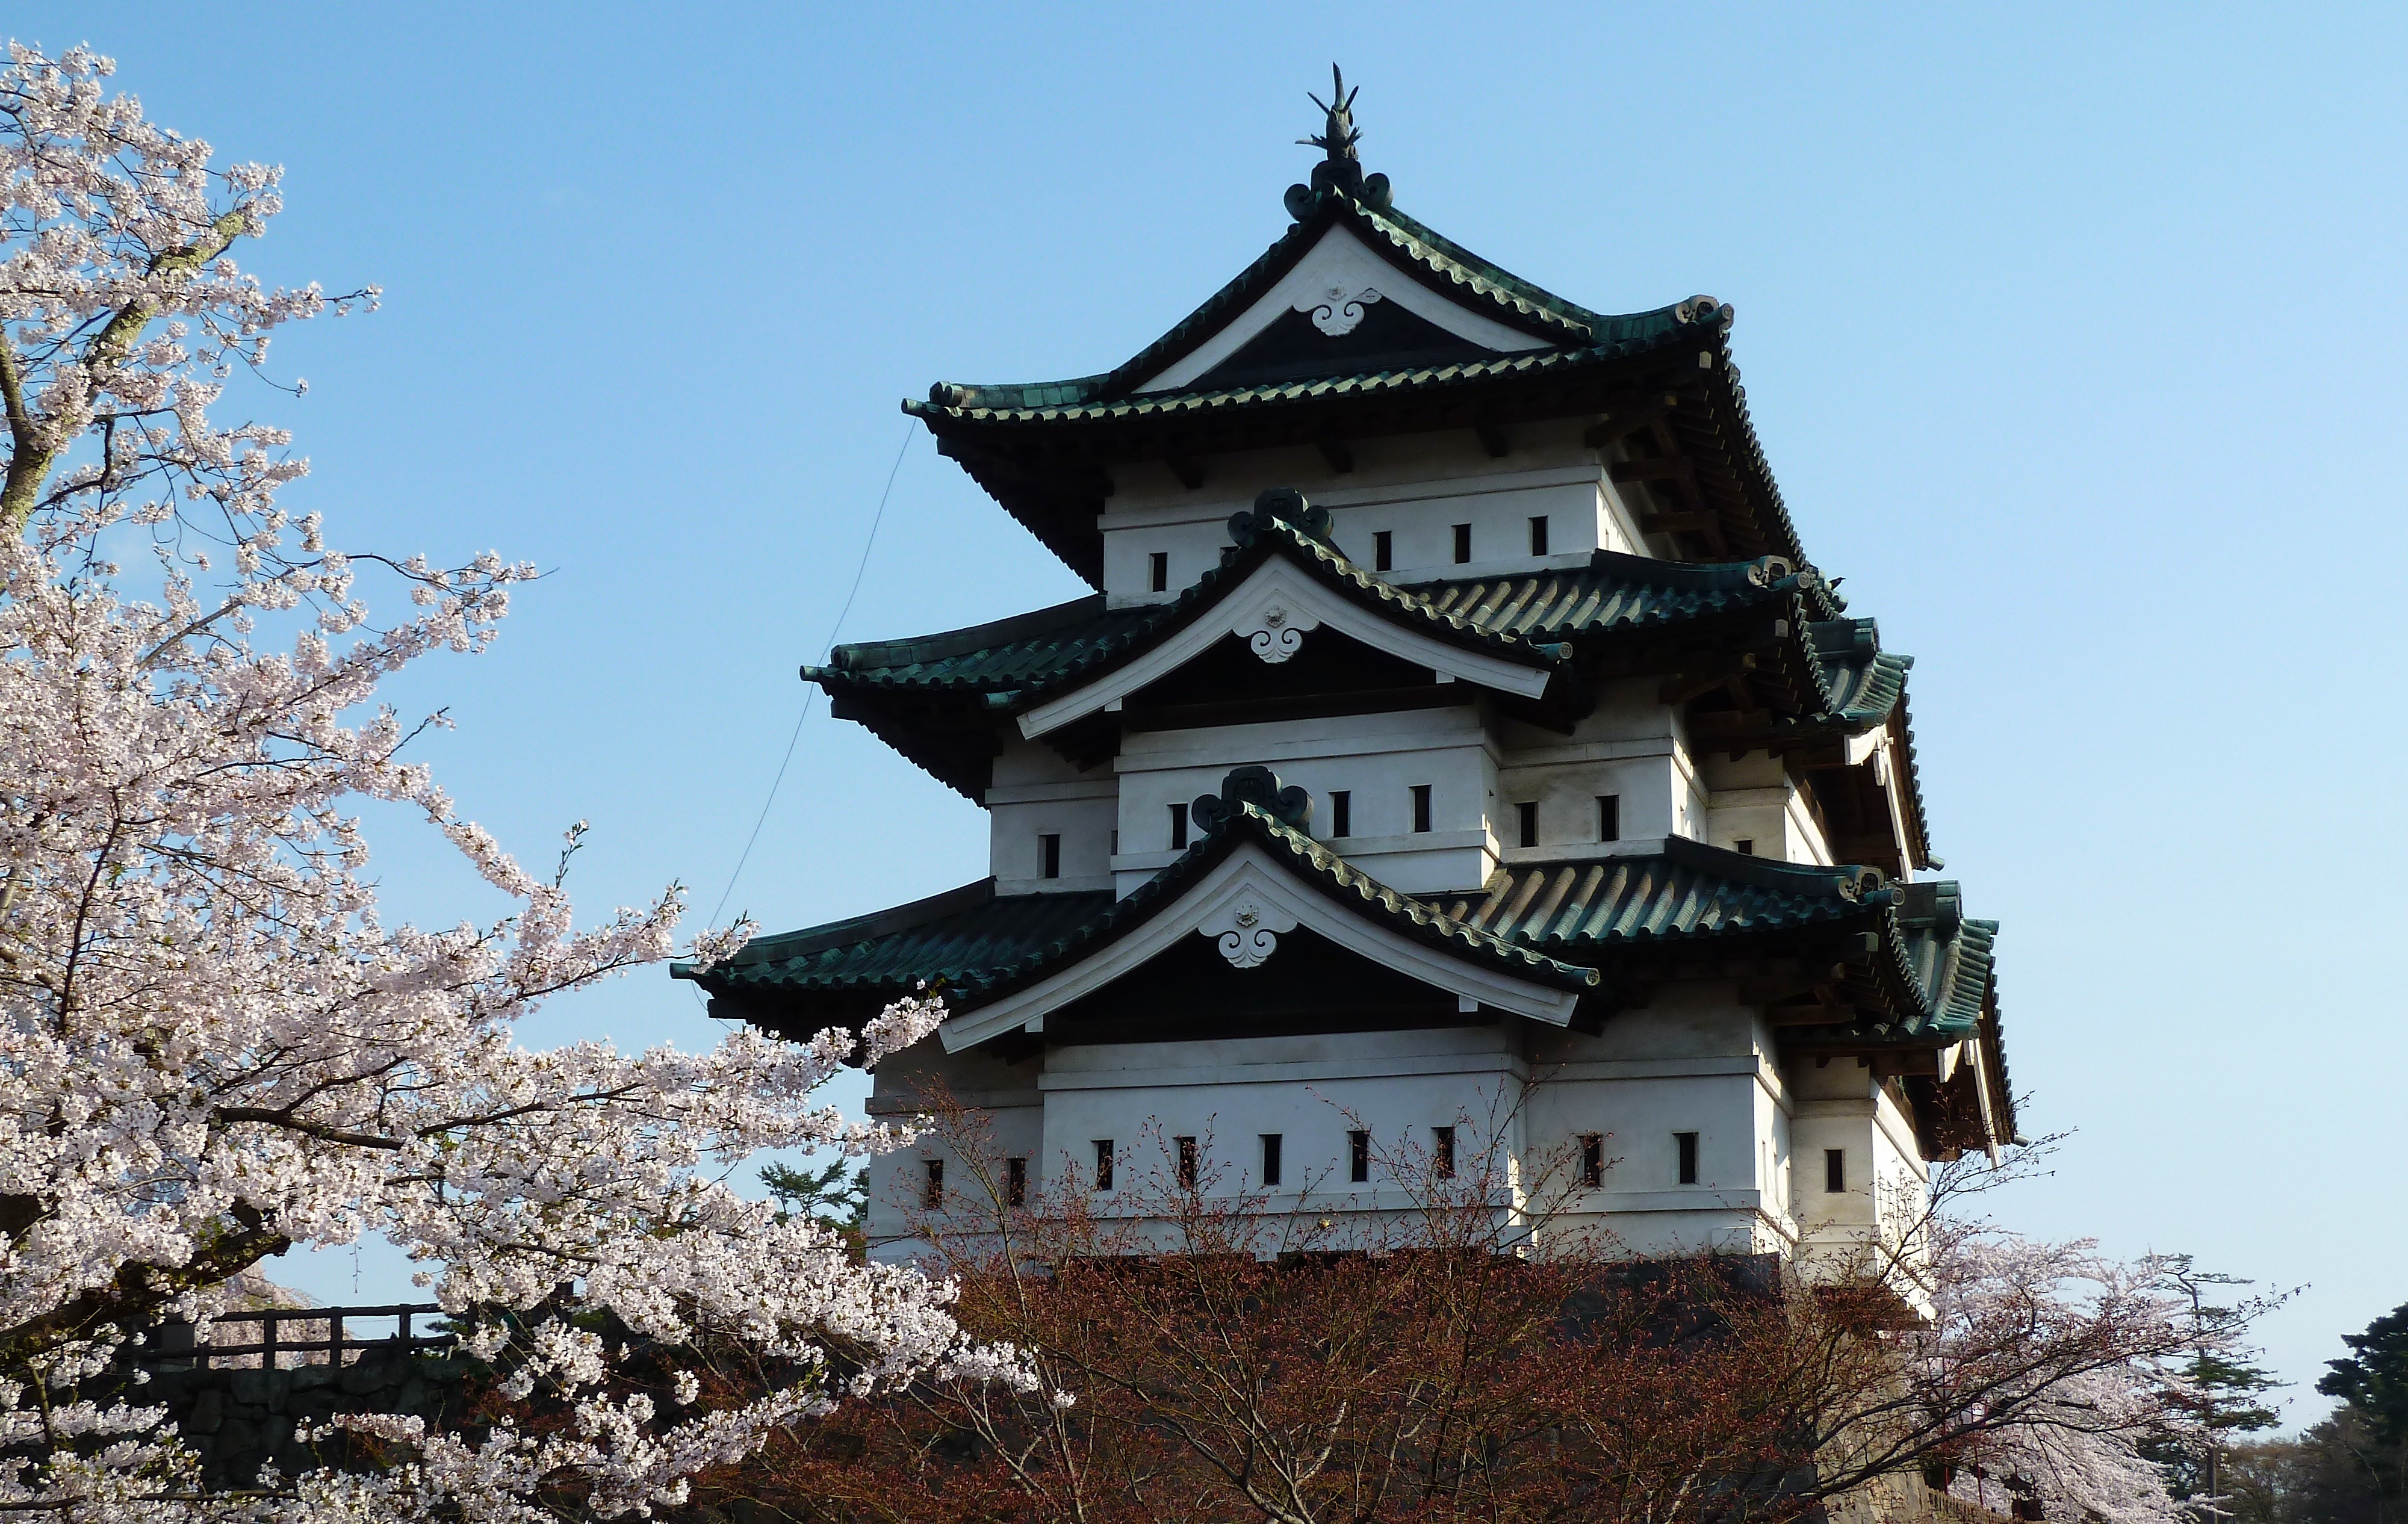
nature, architecture, sky, house, flower, building, summer, spring, tower, castle, landmark, historic, japan, season, trees, outside, clouds, buildings